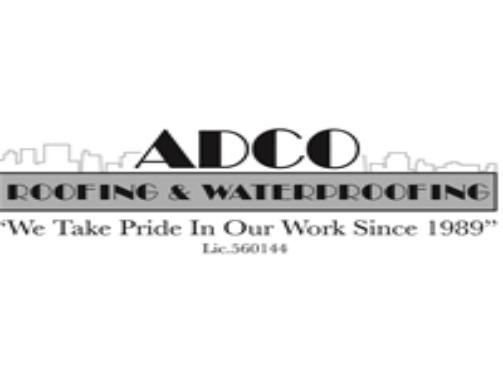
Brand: ADCO
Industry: Necessities